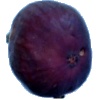
Label: Fig 1